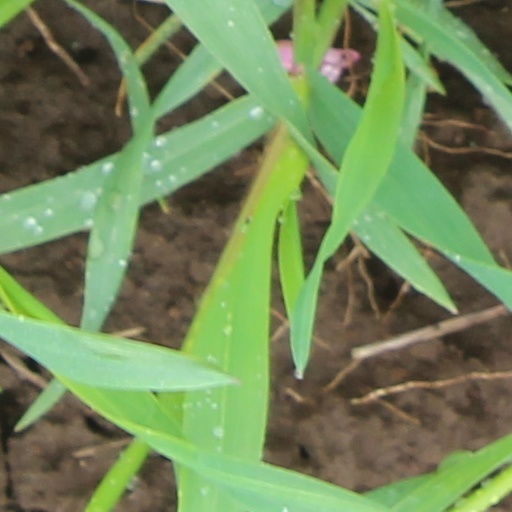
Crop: wheat